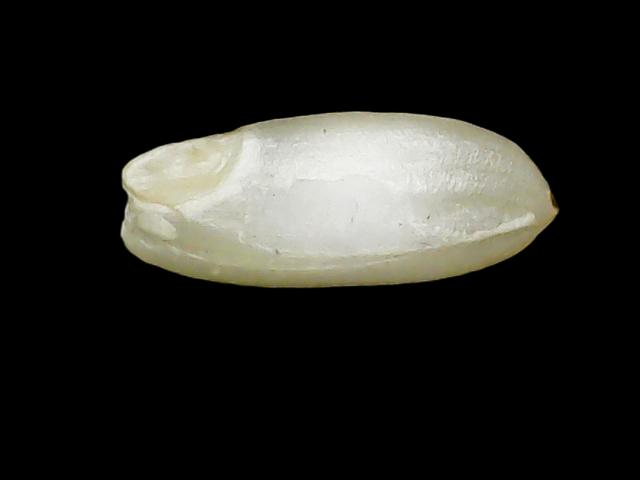
Rice variety: Binadhan10